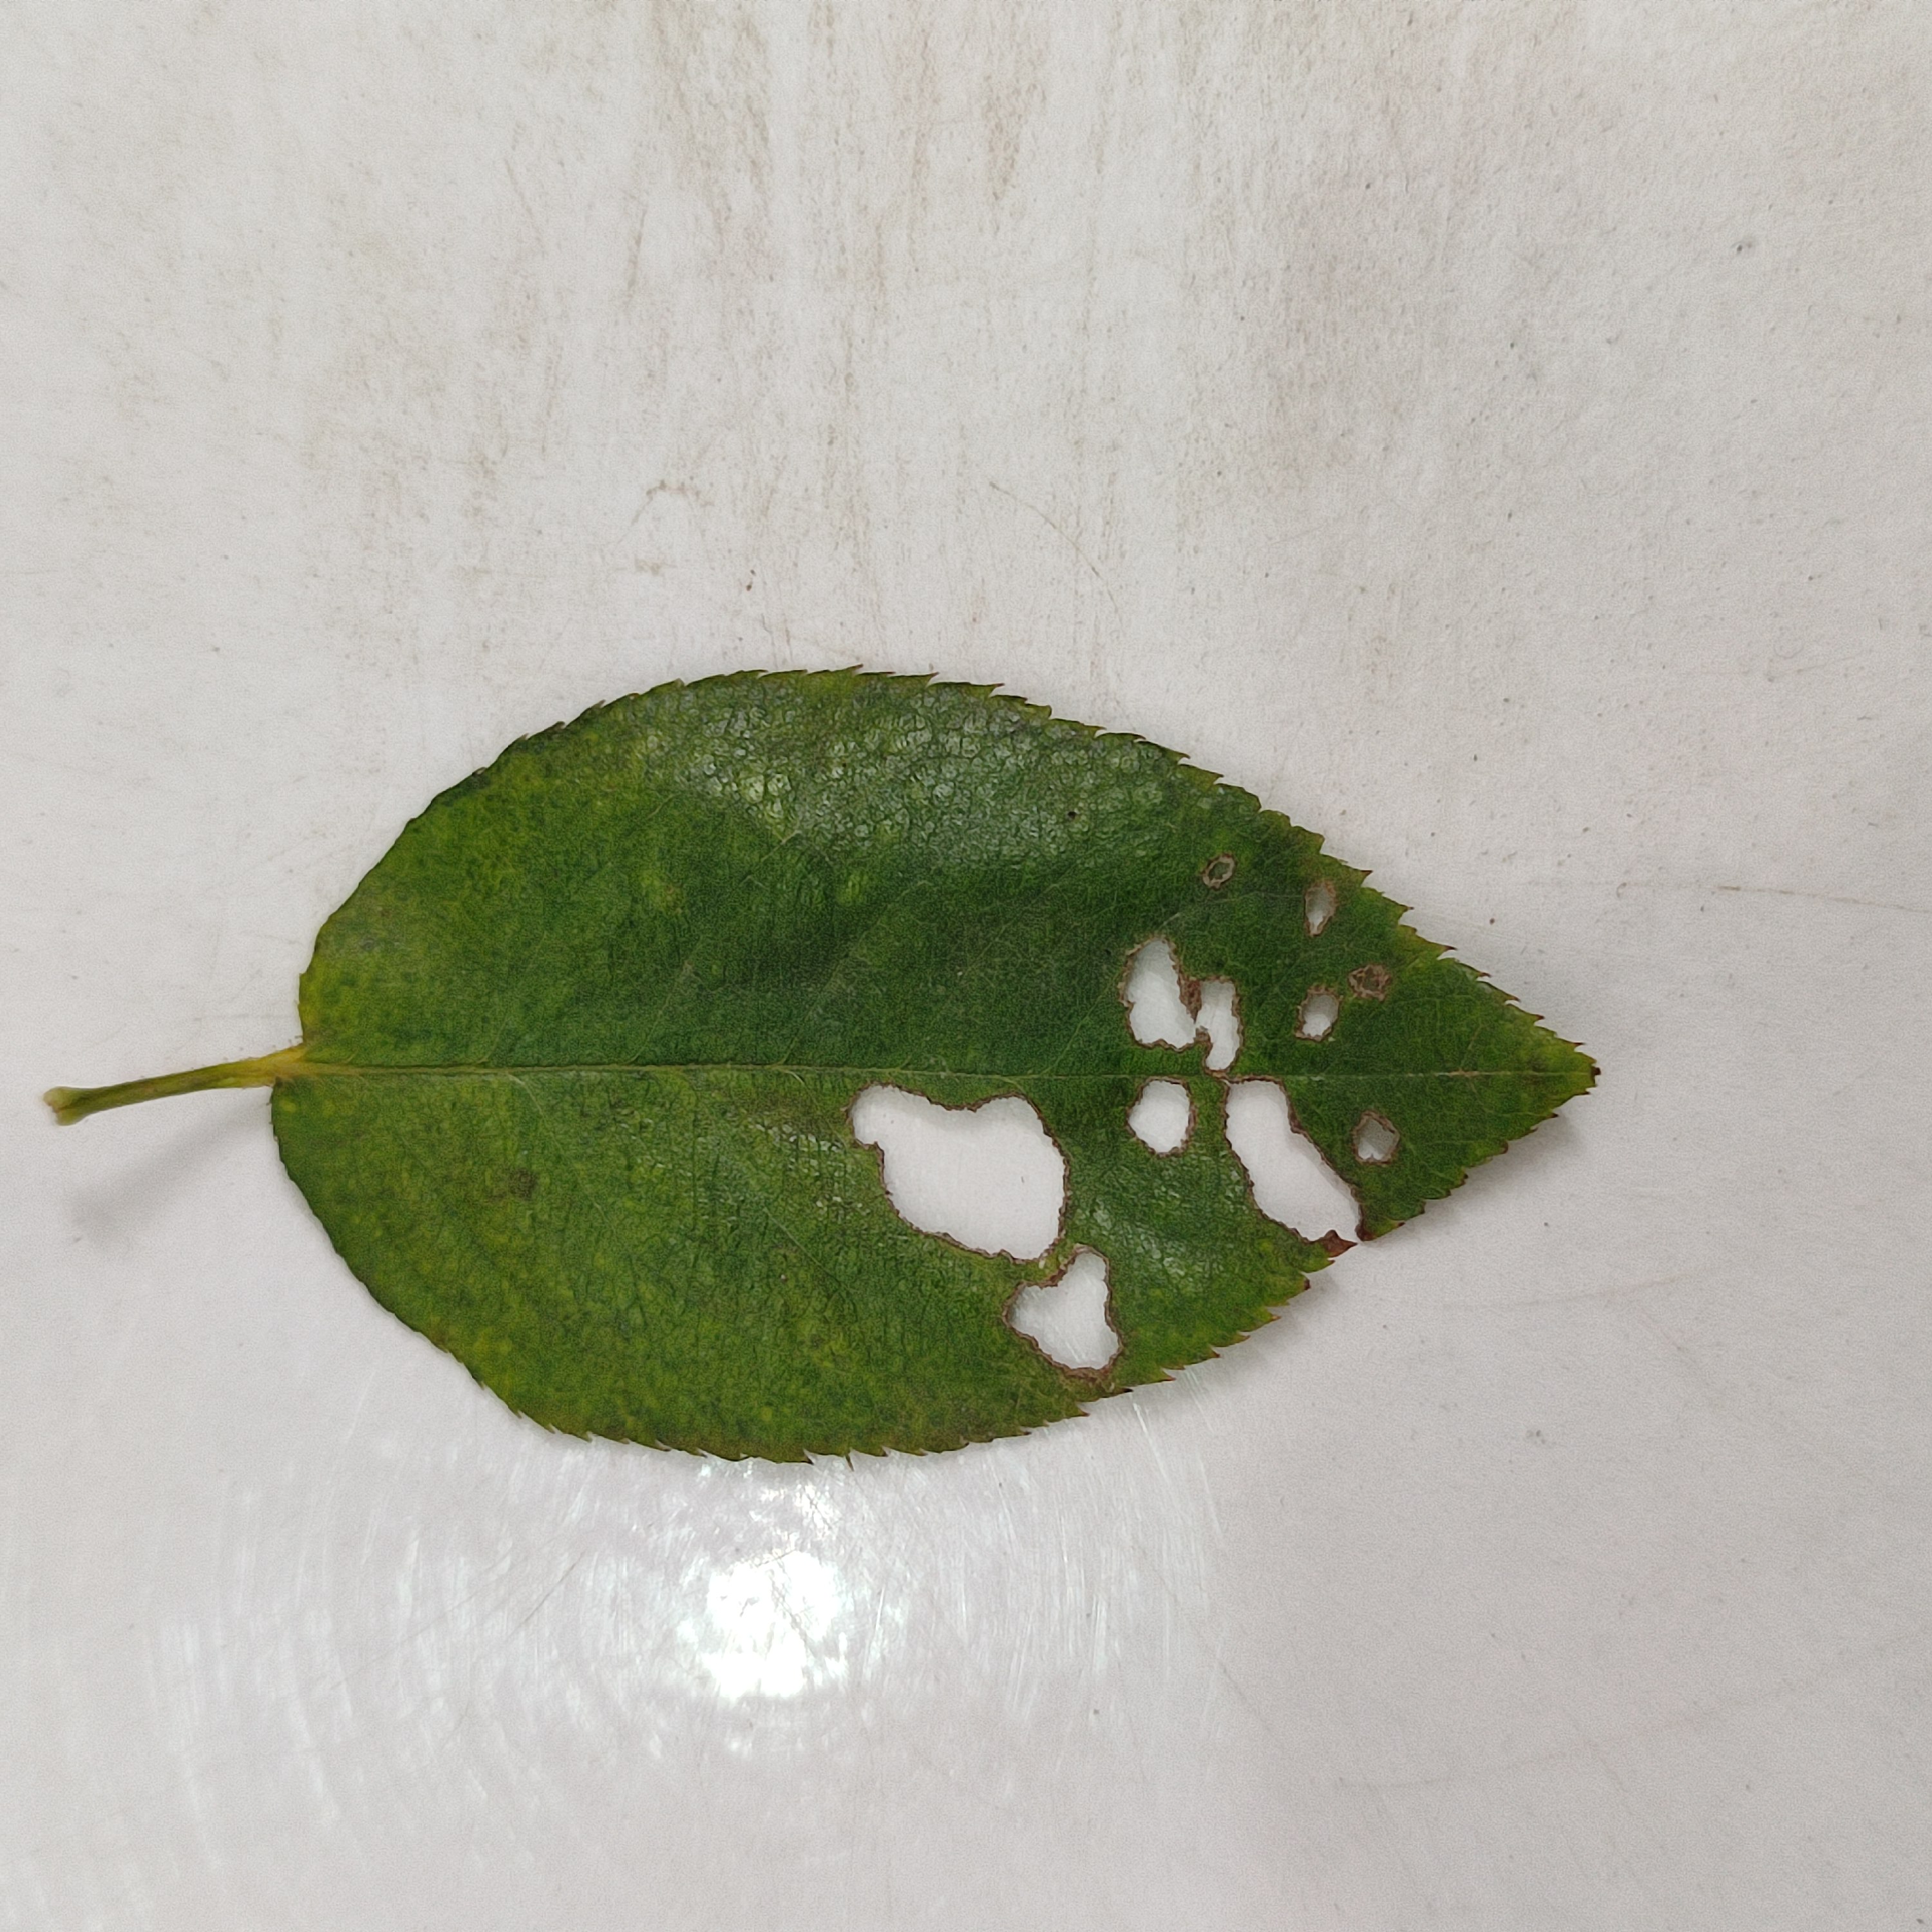
Label: Insect Hole